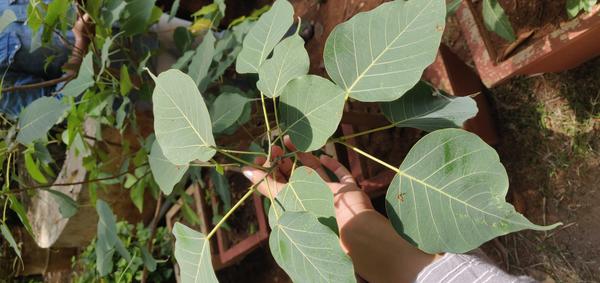
Plant: Arali